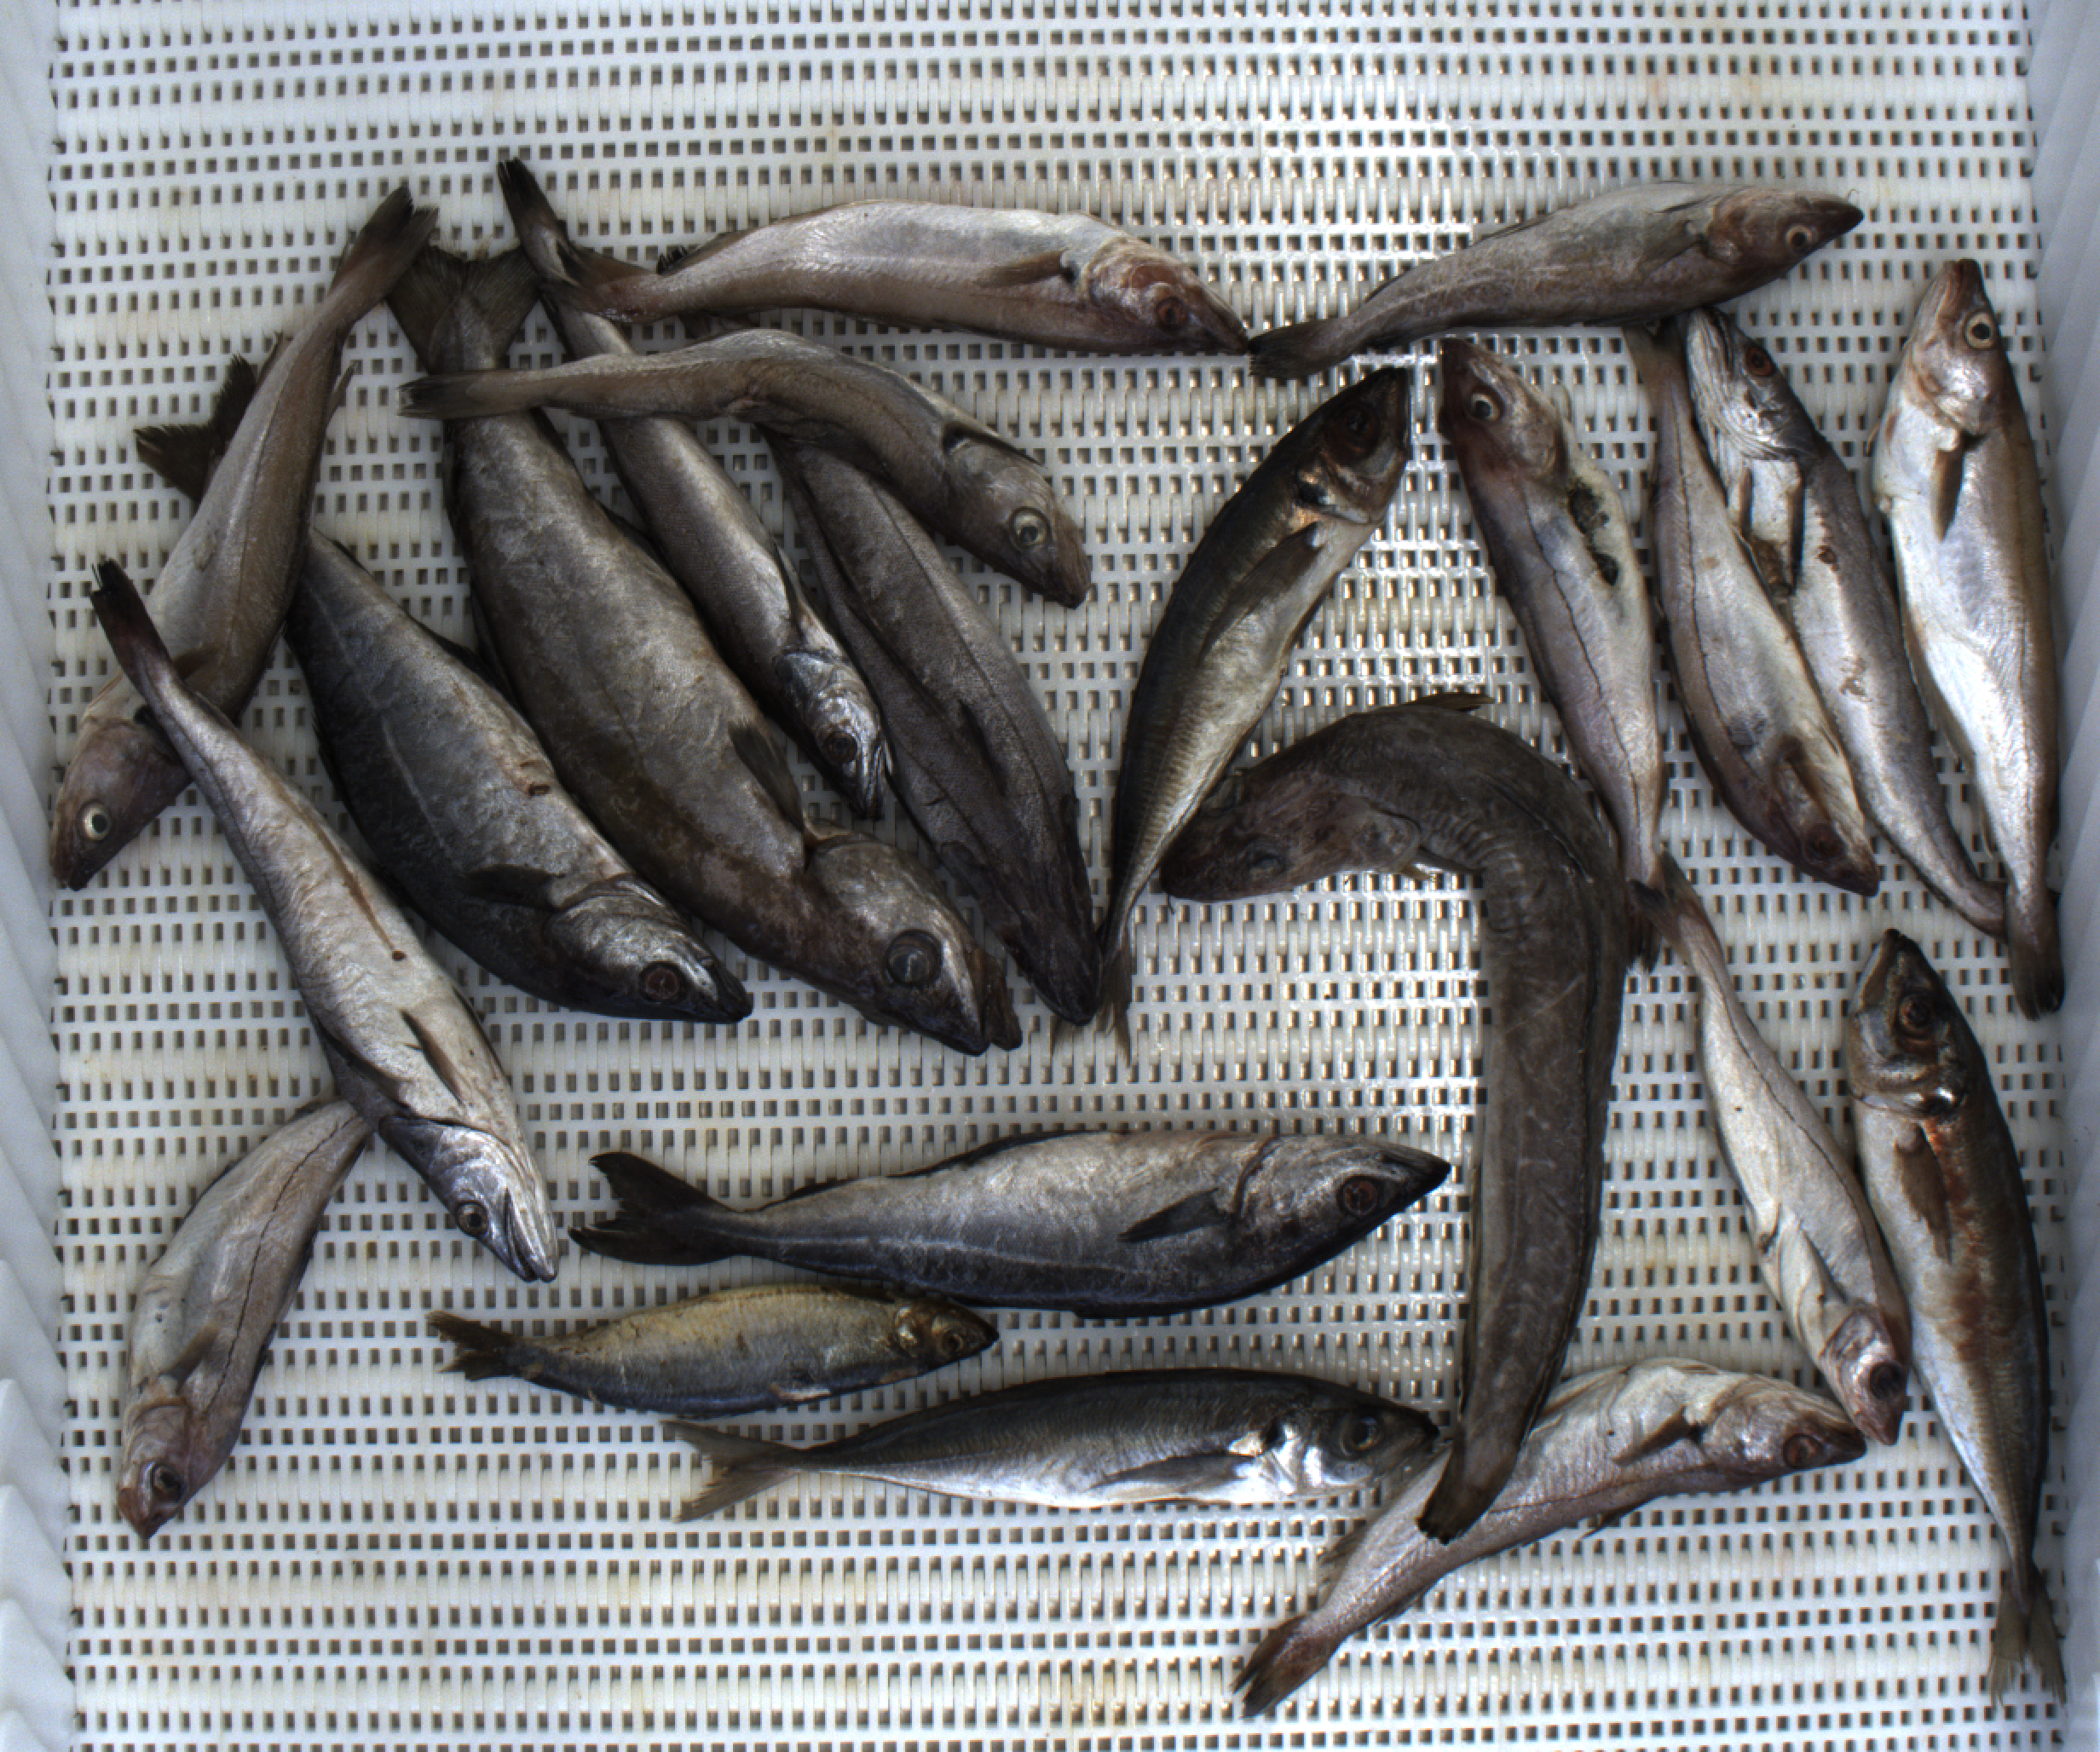
Total fish: 22
Cod: 1
Haddock: 4
Whiting: 5
Hake: 4
Horse mackerel: 3
Saithe: 2
Other: 3